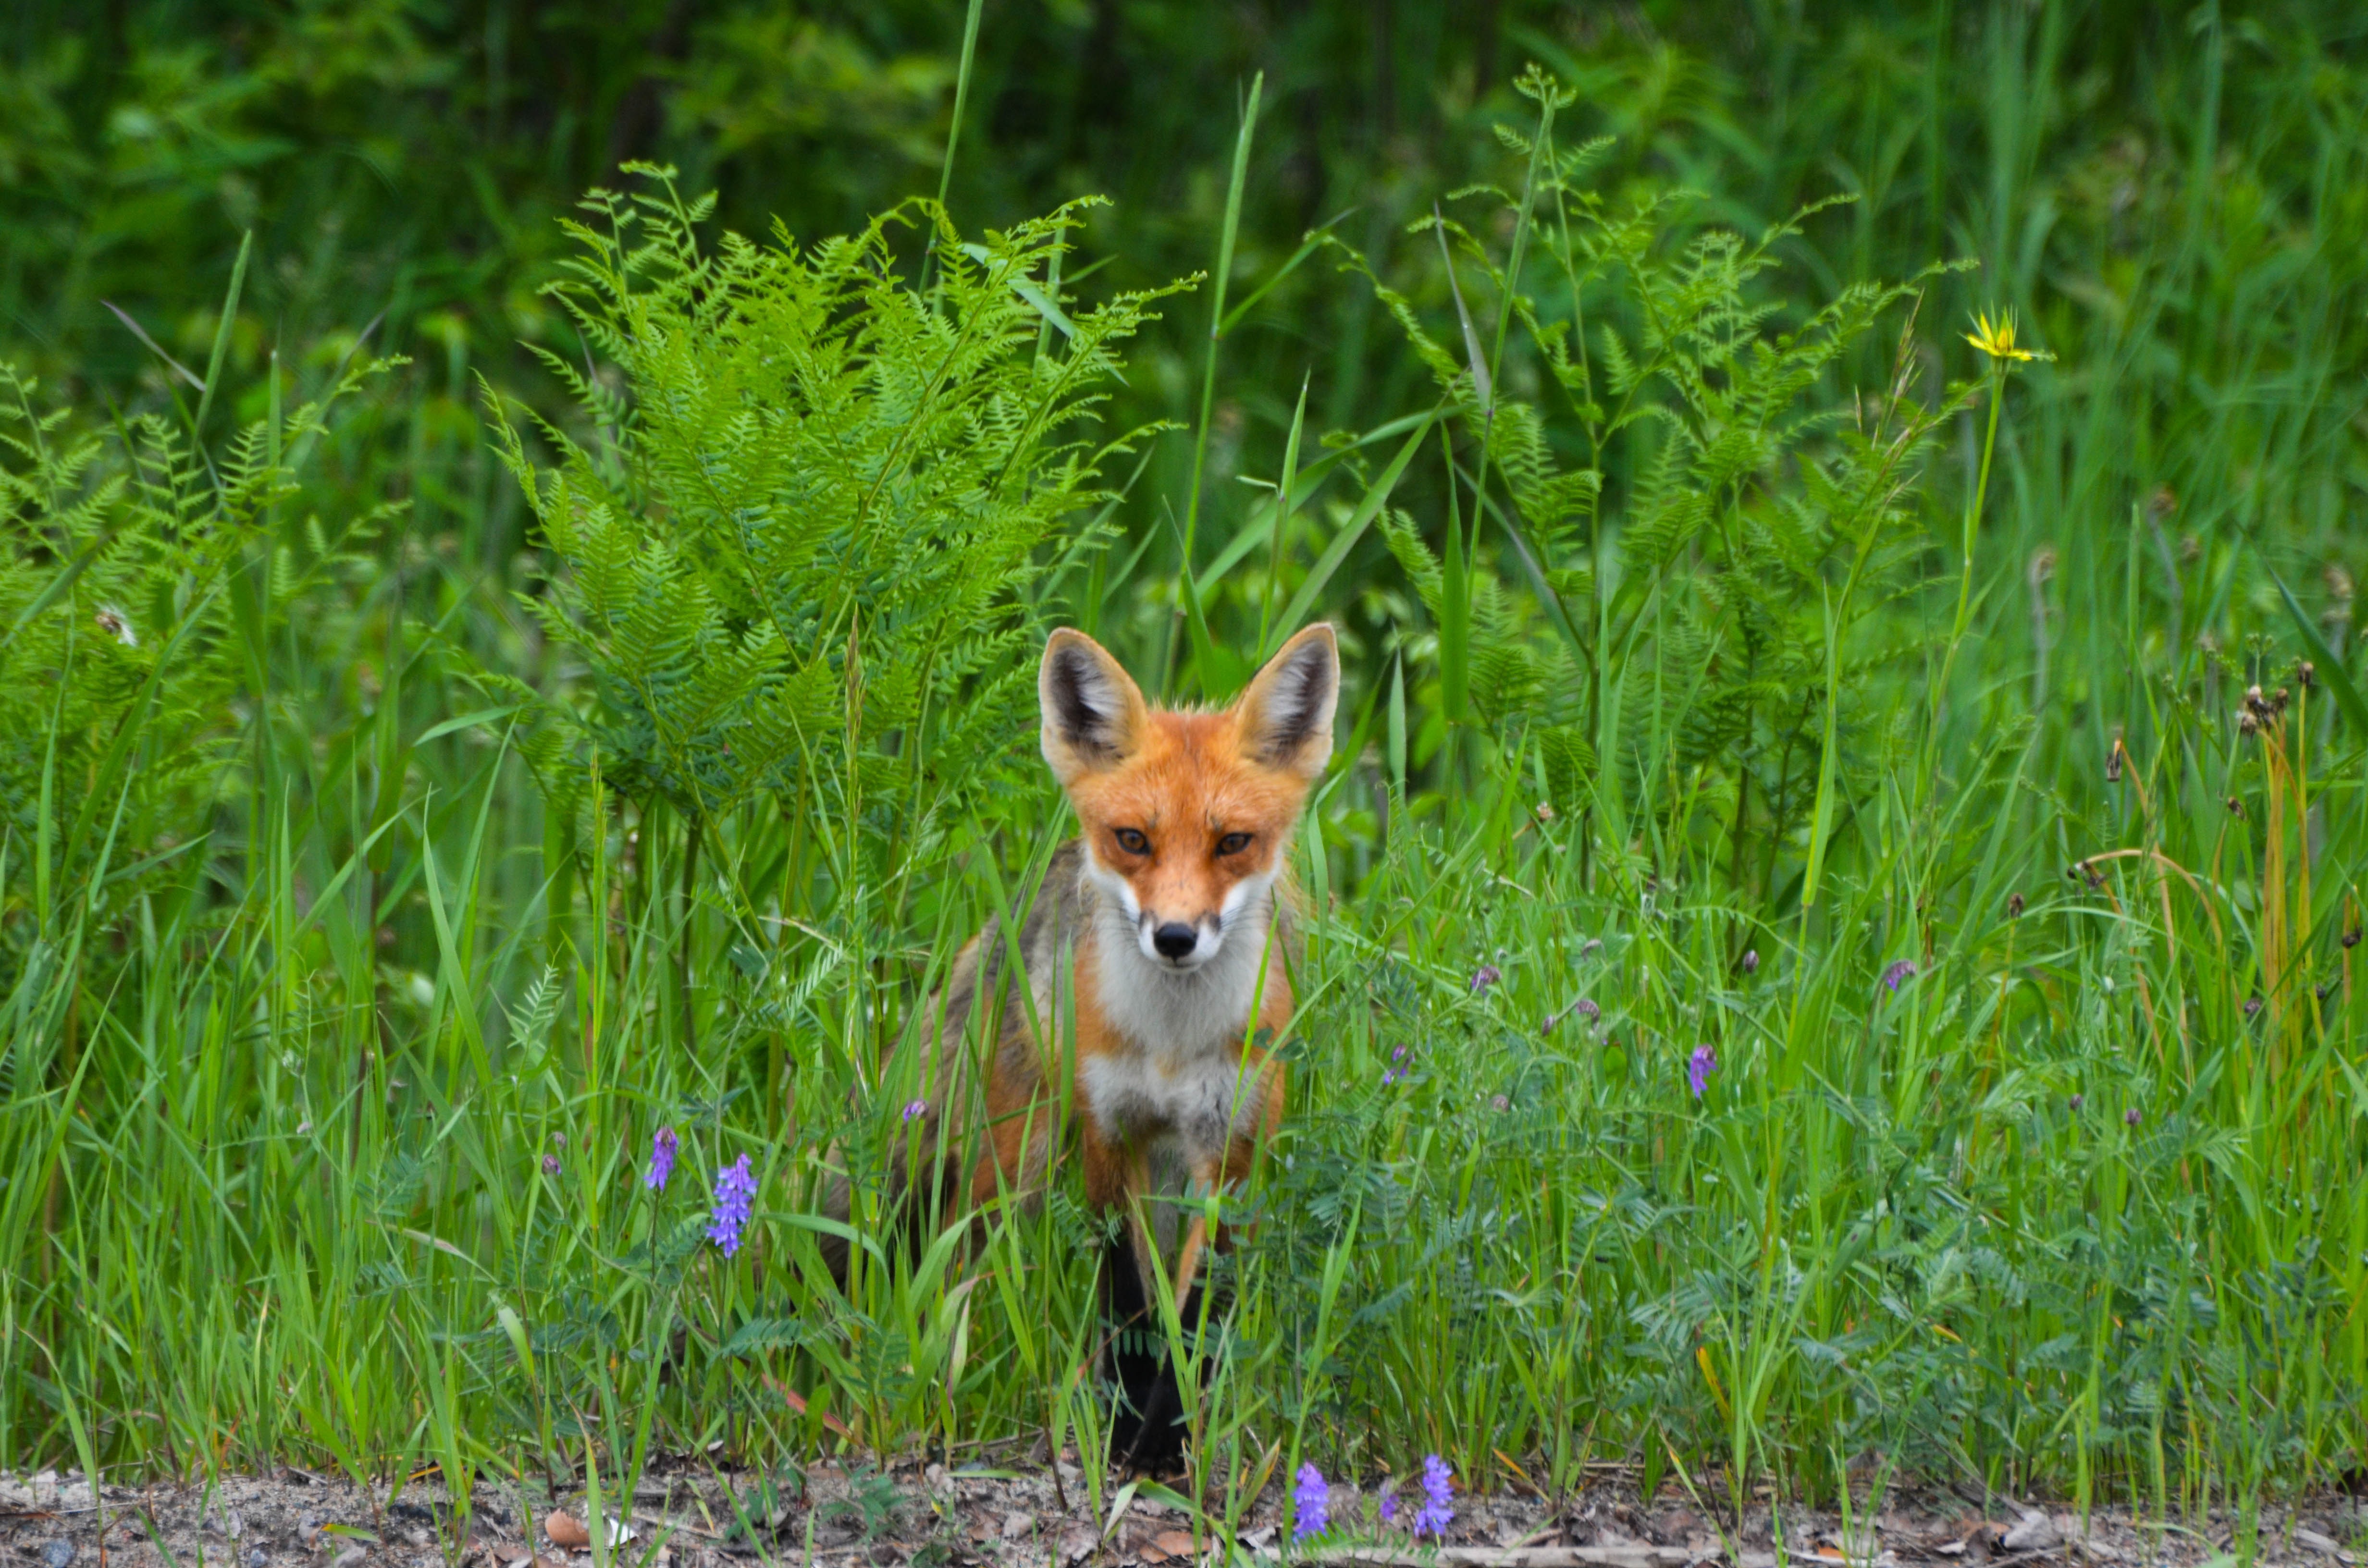
nature, grass, meadow, prairie, animal, wildlife, wild, fur, mammal, fox, predator, fauna, red fox, canada, grassland, vertebrate, creature, dog like mammal, kit fox, dhole